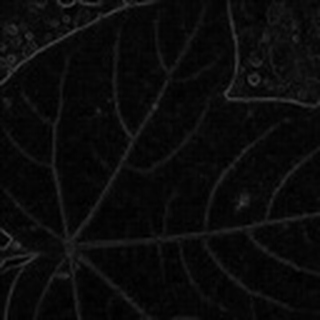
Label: healthy_cotton